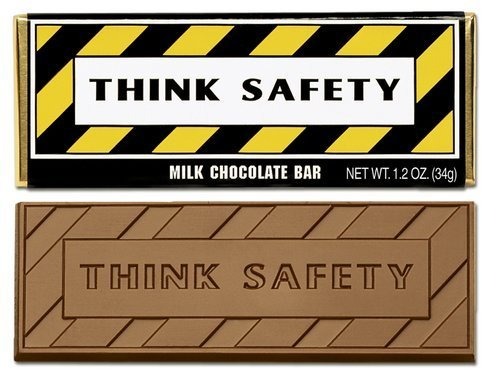
Item Name: Think Safety Chocolate Bars (pack of 50) Engraved candy with Matching wrapper
Bullet Point 1: Manufactured to the Highest Quality Available.
Bullet Point 2: Design is stylish and innovative. Satisfaction Ensured.
Bullet Point 3: Great Gift Idea.
Product Description: Milk Chocolate. Each bar measures 2&quot; x 5&quot;.
Value: 50.0
Unit: Count

Price: 101.47